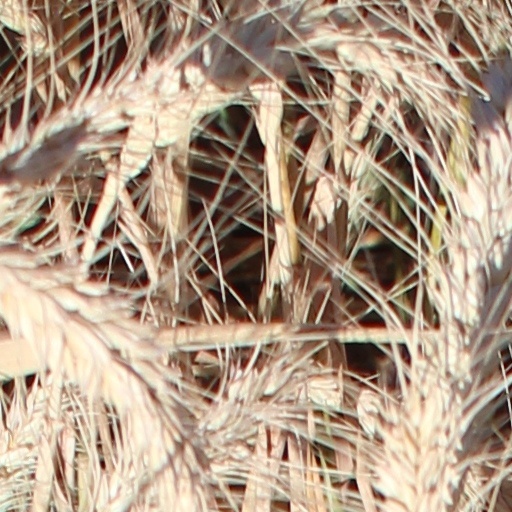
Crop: wheat